House system at the California Institute of Technology

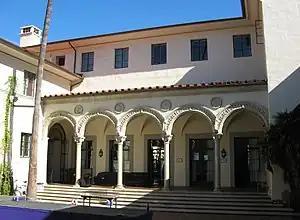
Dabney courtyard in 2008

Dabney House is the smallest of Caltech's houses. Members of Dabney House are referred to as "Darbs", a combination of the name of the house with a 1920s slang term "darb," meaning something or someone very handsome, valuable, attractive, or otherwise excellent. Joseph B. Dabney, owner of the Dabney Oil Syndicate, was a trustee of California Institute of Technology. Dabney Hall of the Humanities, a gift of Mr. and Mrs. Dabney, is one of the four corner buildings of Caltech's central courtyard. It was built in 1927. In 1928, the Dabneys gave $200,000 to build Dabney House, one of four new residence halls.